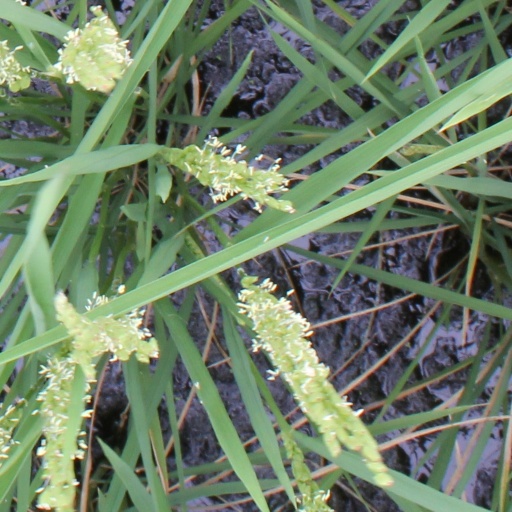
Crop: rice